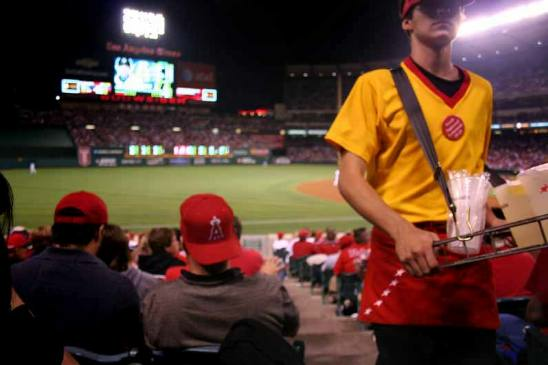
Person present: Yes